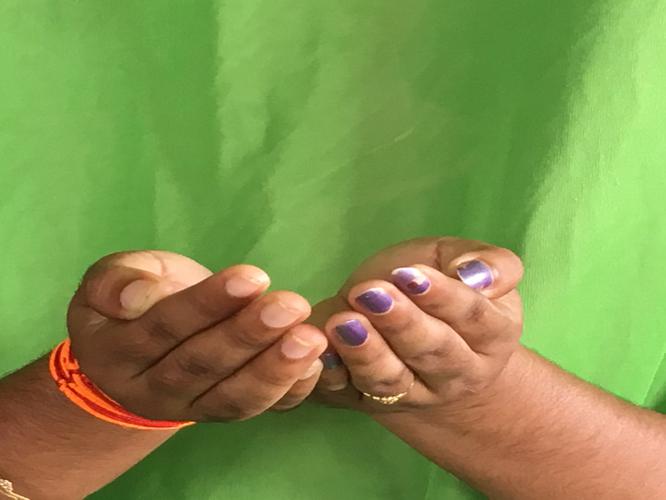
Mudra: Pushpaputa
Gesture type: double_hand